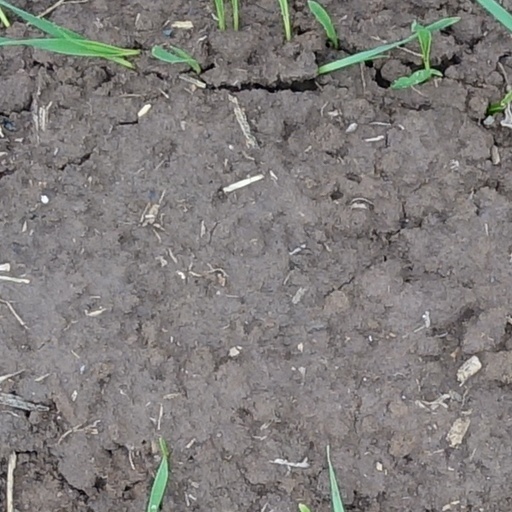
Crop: wheat